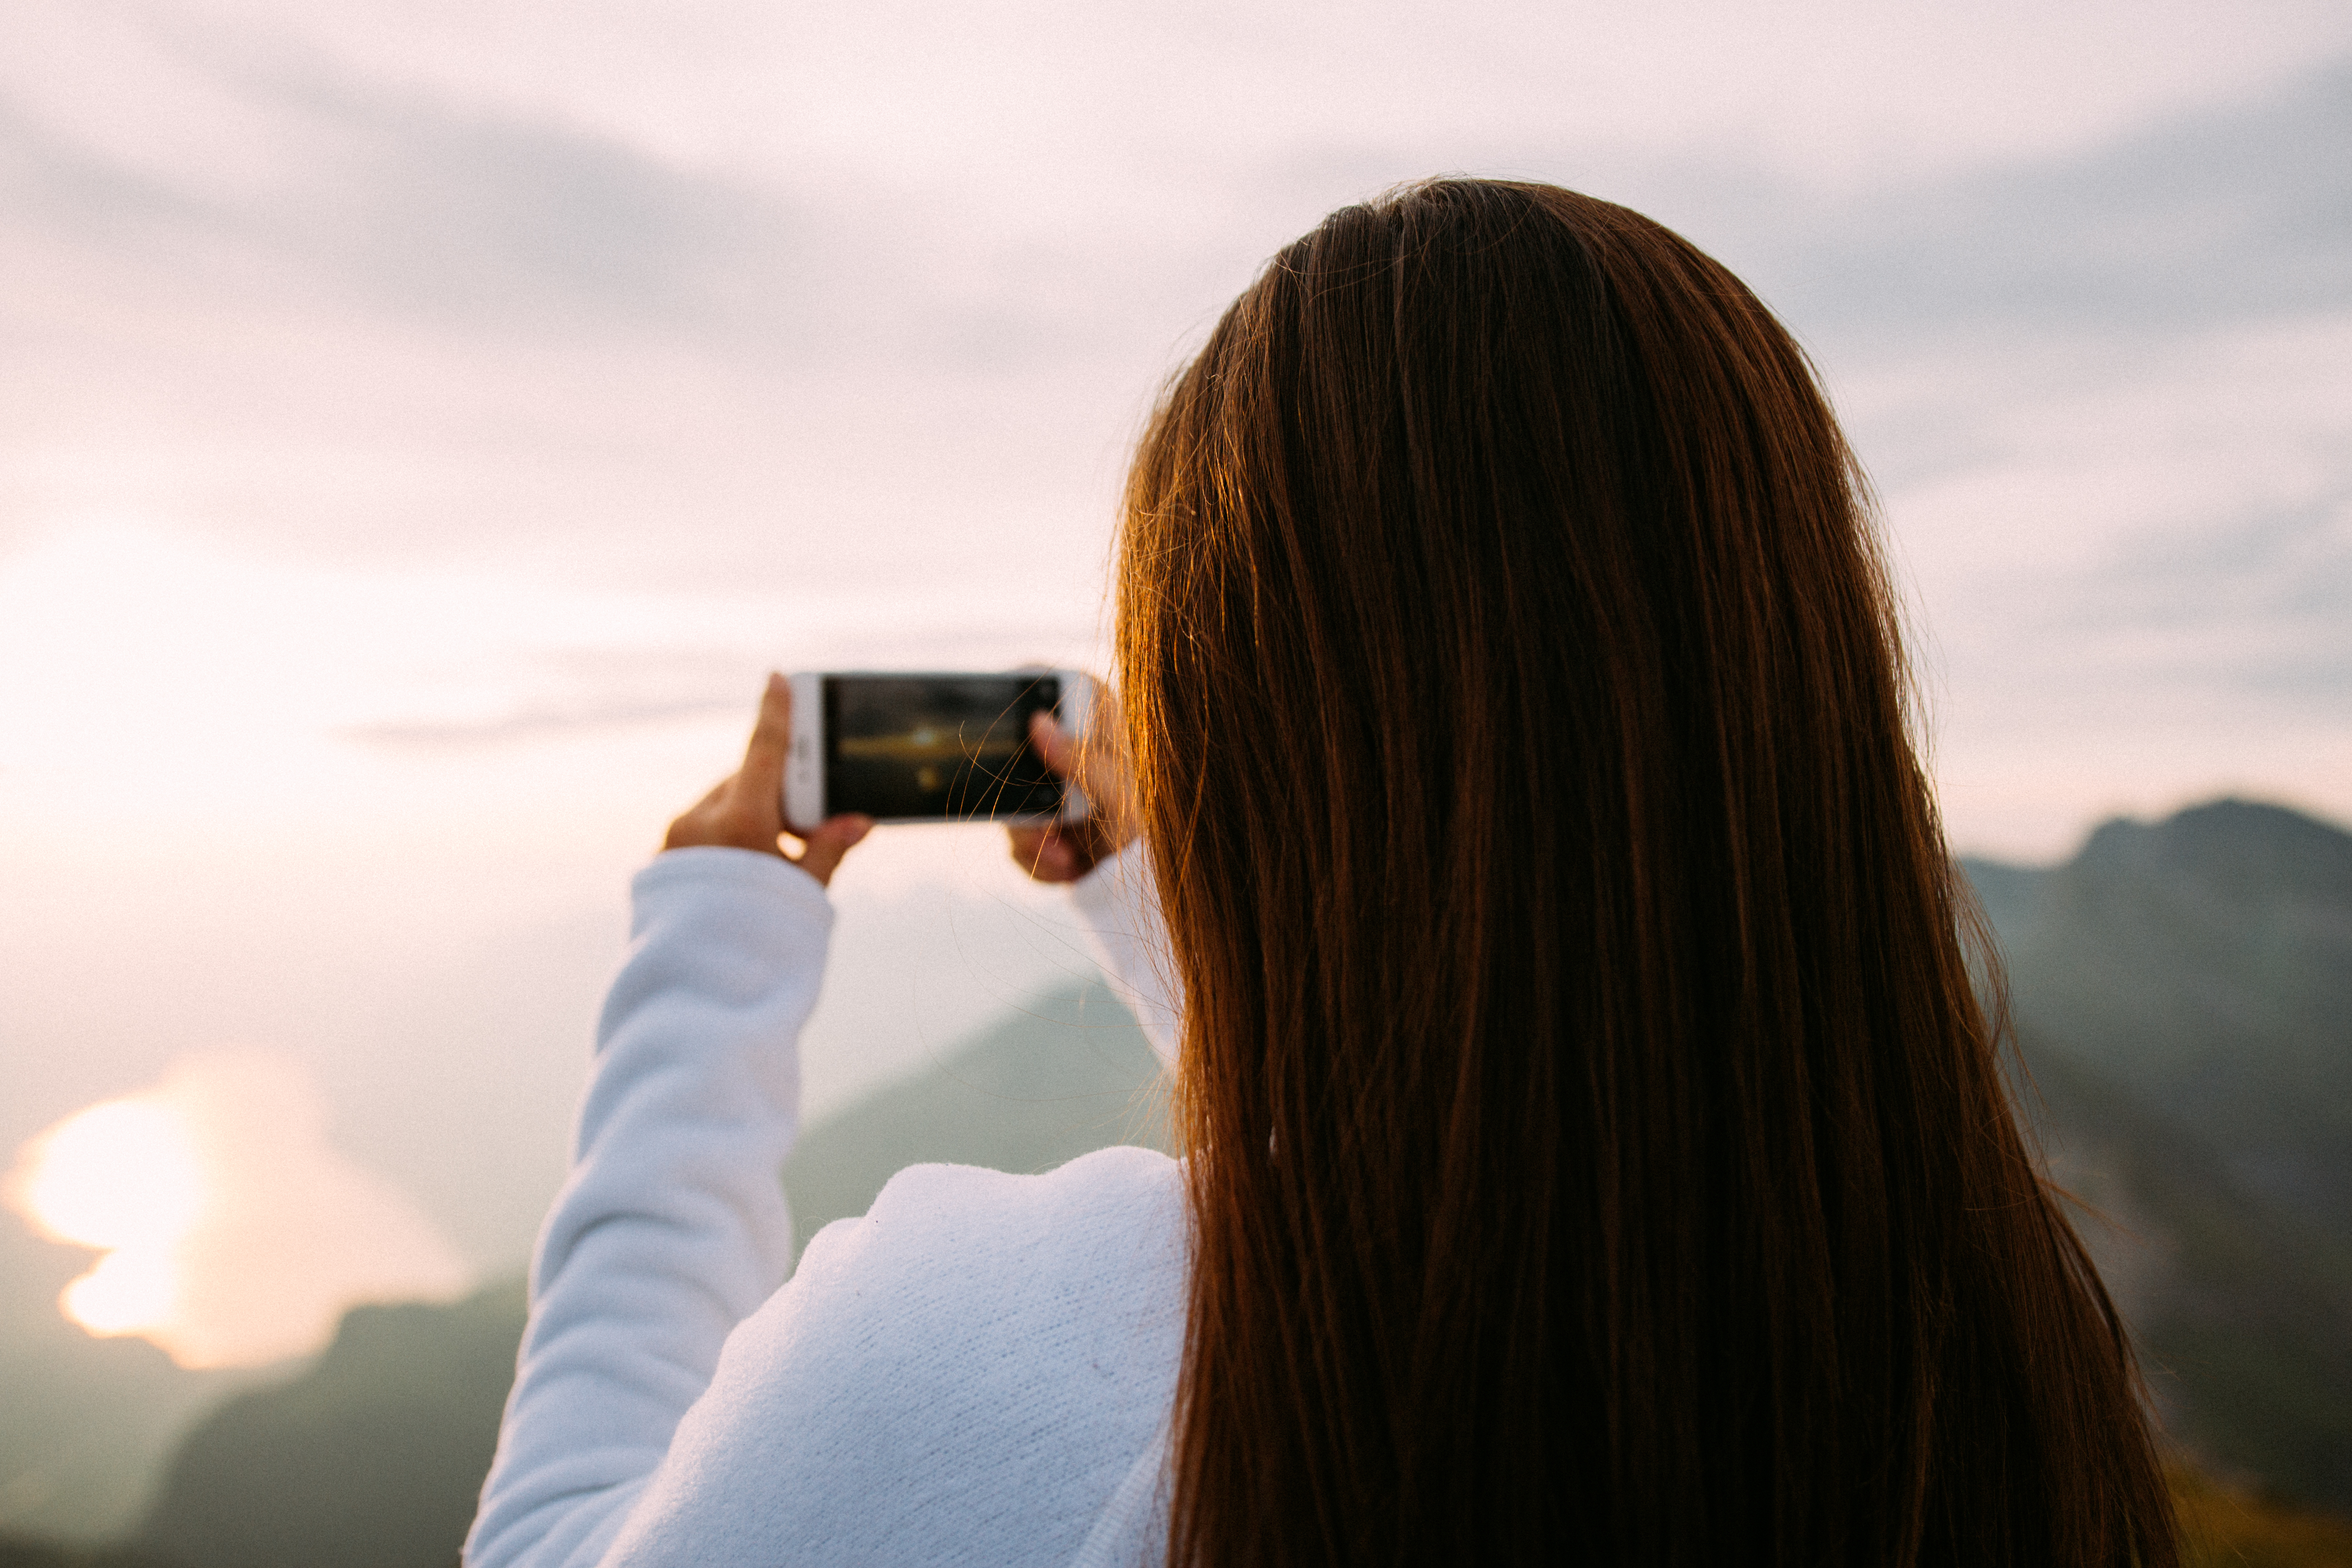
iphone, hand, person, cloud, woman, sunset, photography, sunlight, morning, female, brunette, romance, lady, emotion, interaction